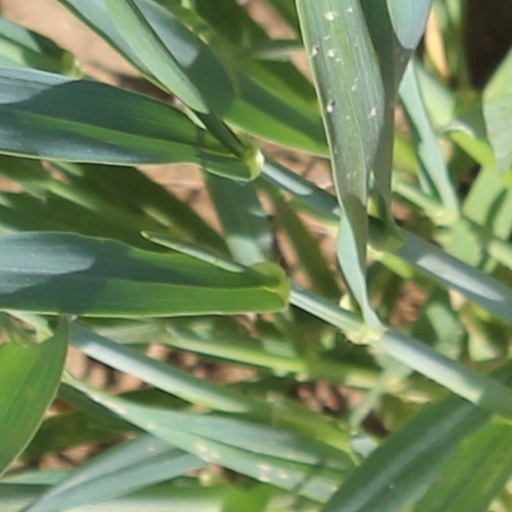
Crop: wheat